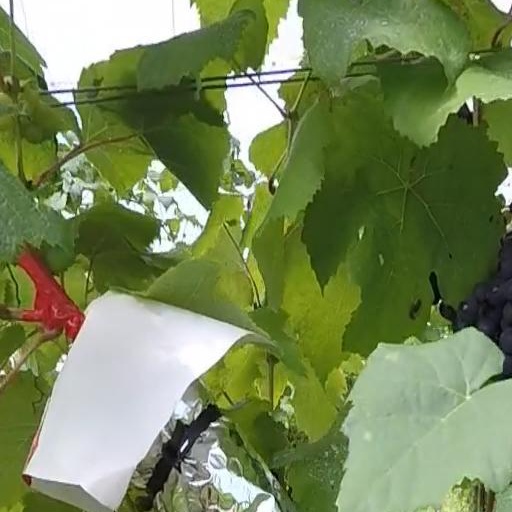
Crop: grape